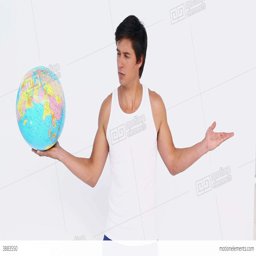
man holding a globe in hand and a blank space